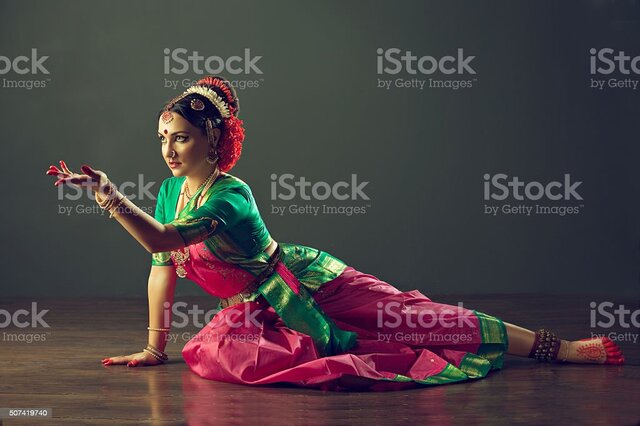
Dance form: kuchipudi